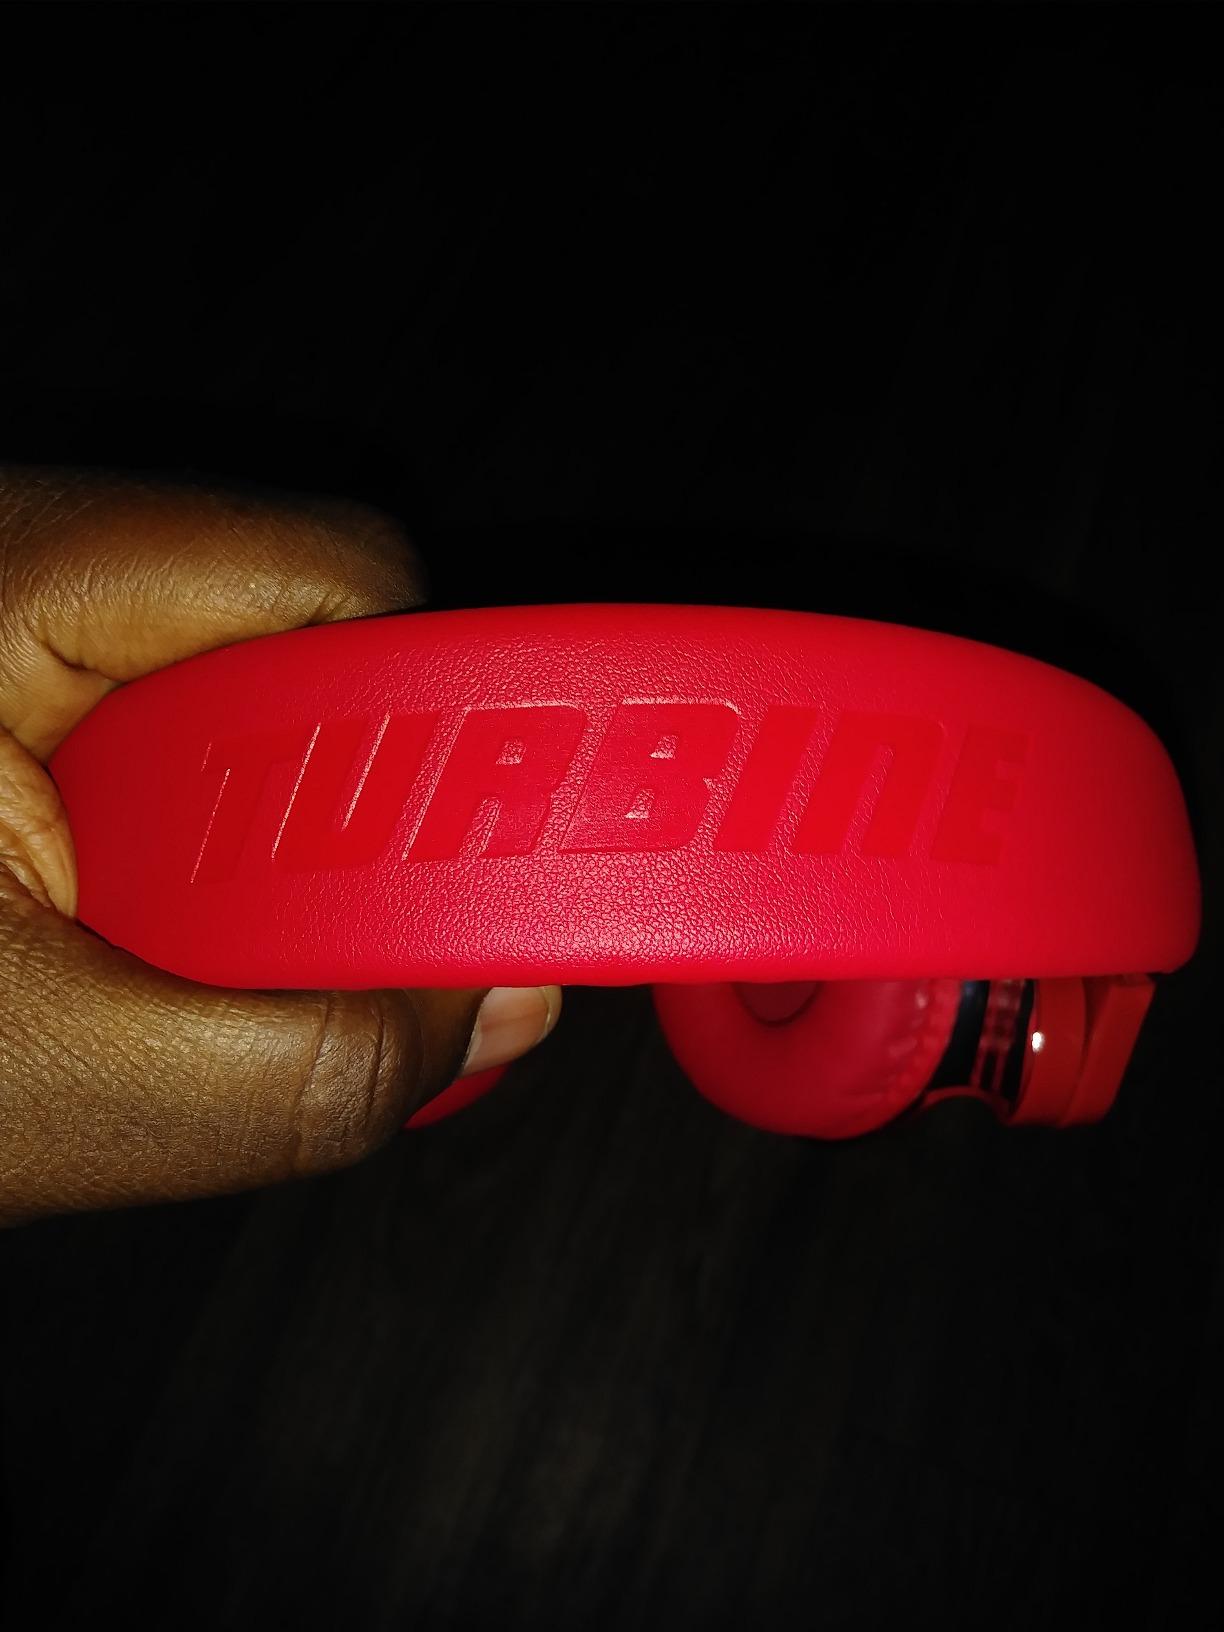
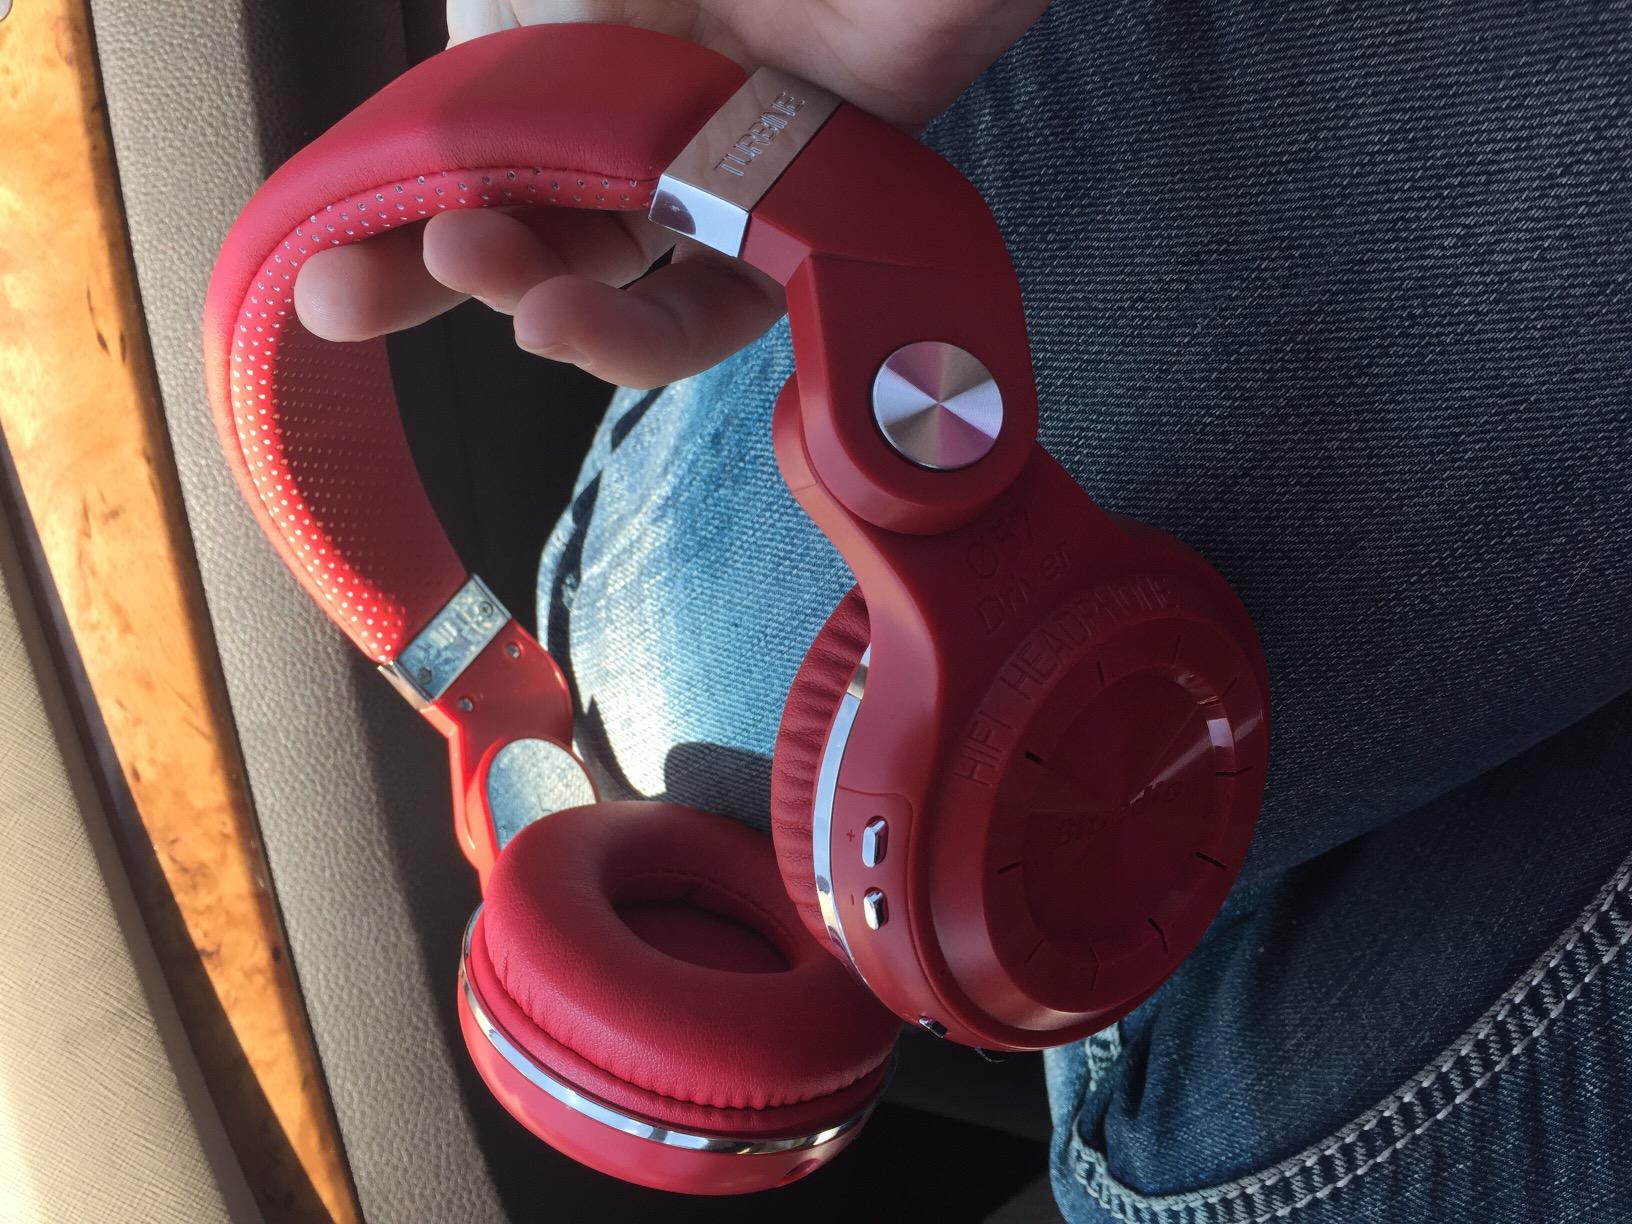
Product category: headphones
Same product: yes